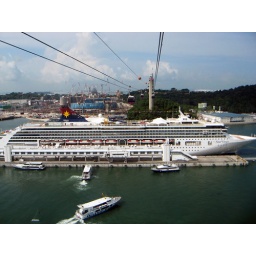
Singapore Harbour Front, This ship belongs to Malaysia, business personality. We took this from cable car above it.